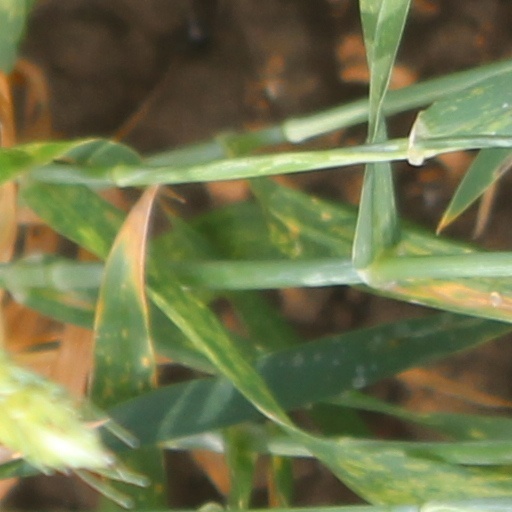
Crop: wheat